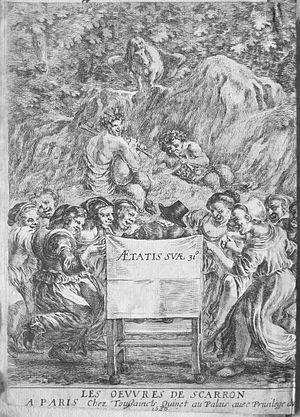
Scarron de dos par Della Bella
Savinien de Cyrano, dit de Bergerac, est un écrivain français, né à Paris, rue des Deux-Portes, baptisé le 6 mars 1619 en l'église Saint-Sauveur et mort à Sannois le 28 juillet 1655.